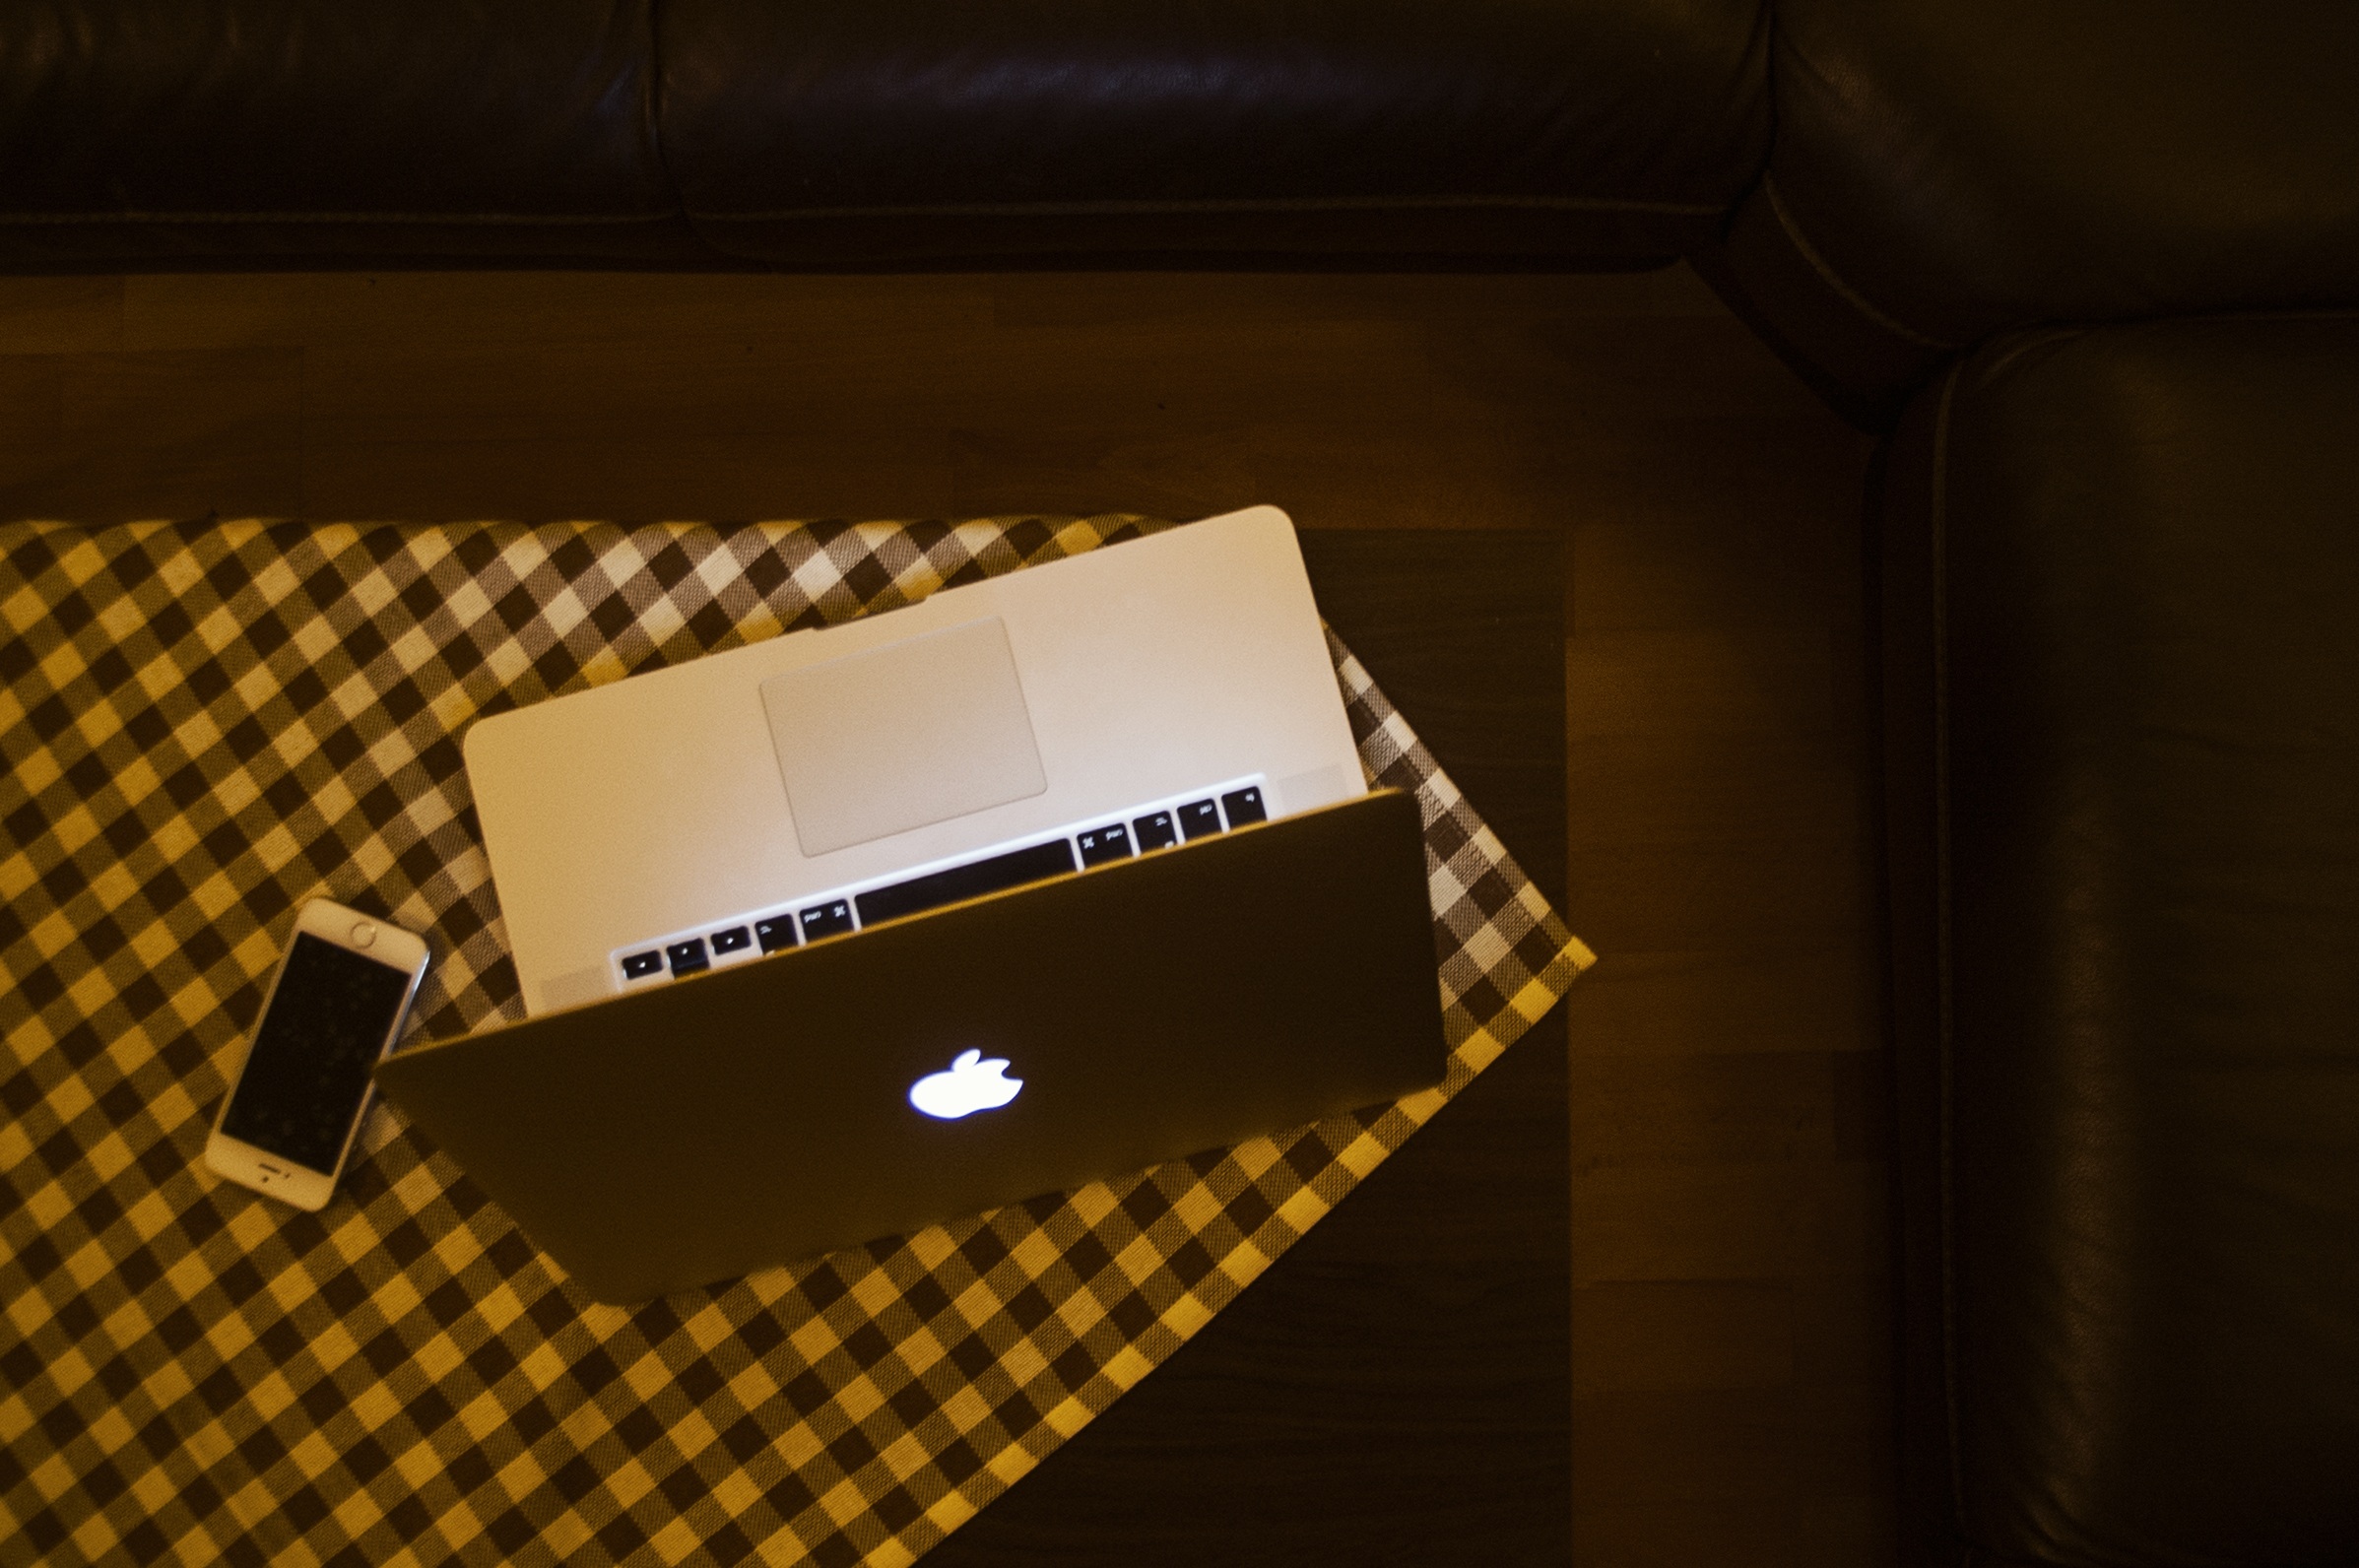
laptop, iphone, computer, macbook, mobile, apple, light, technology, white, evening, ceiling, darkness, lighting, design, table cloth, shape, screenshot, checkered